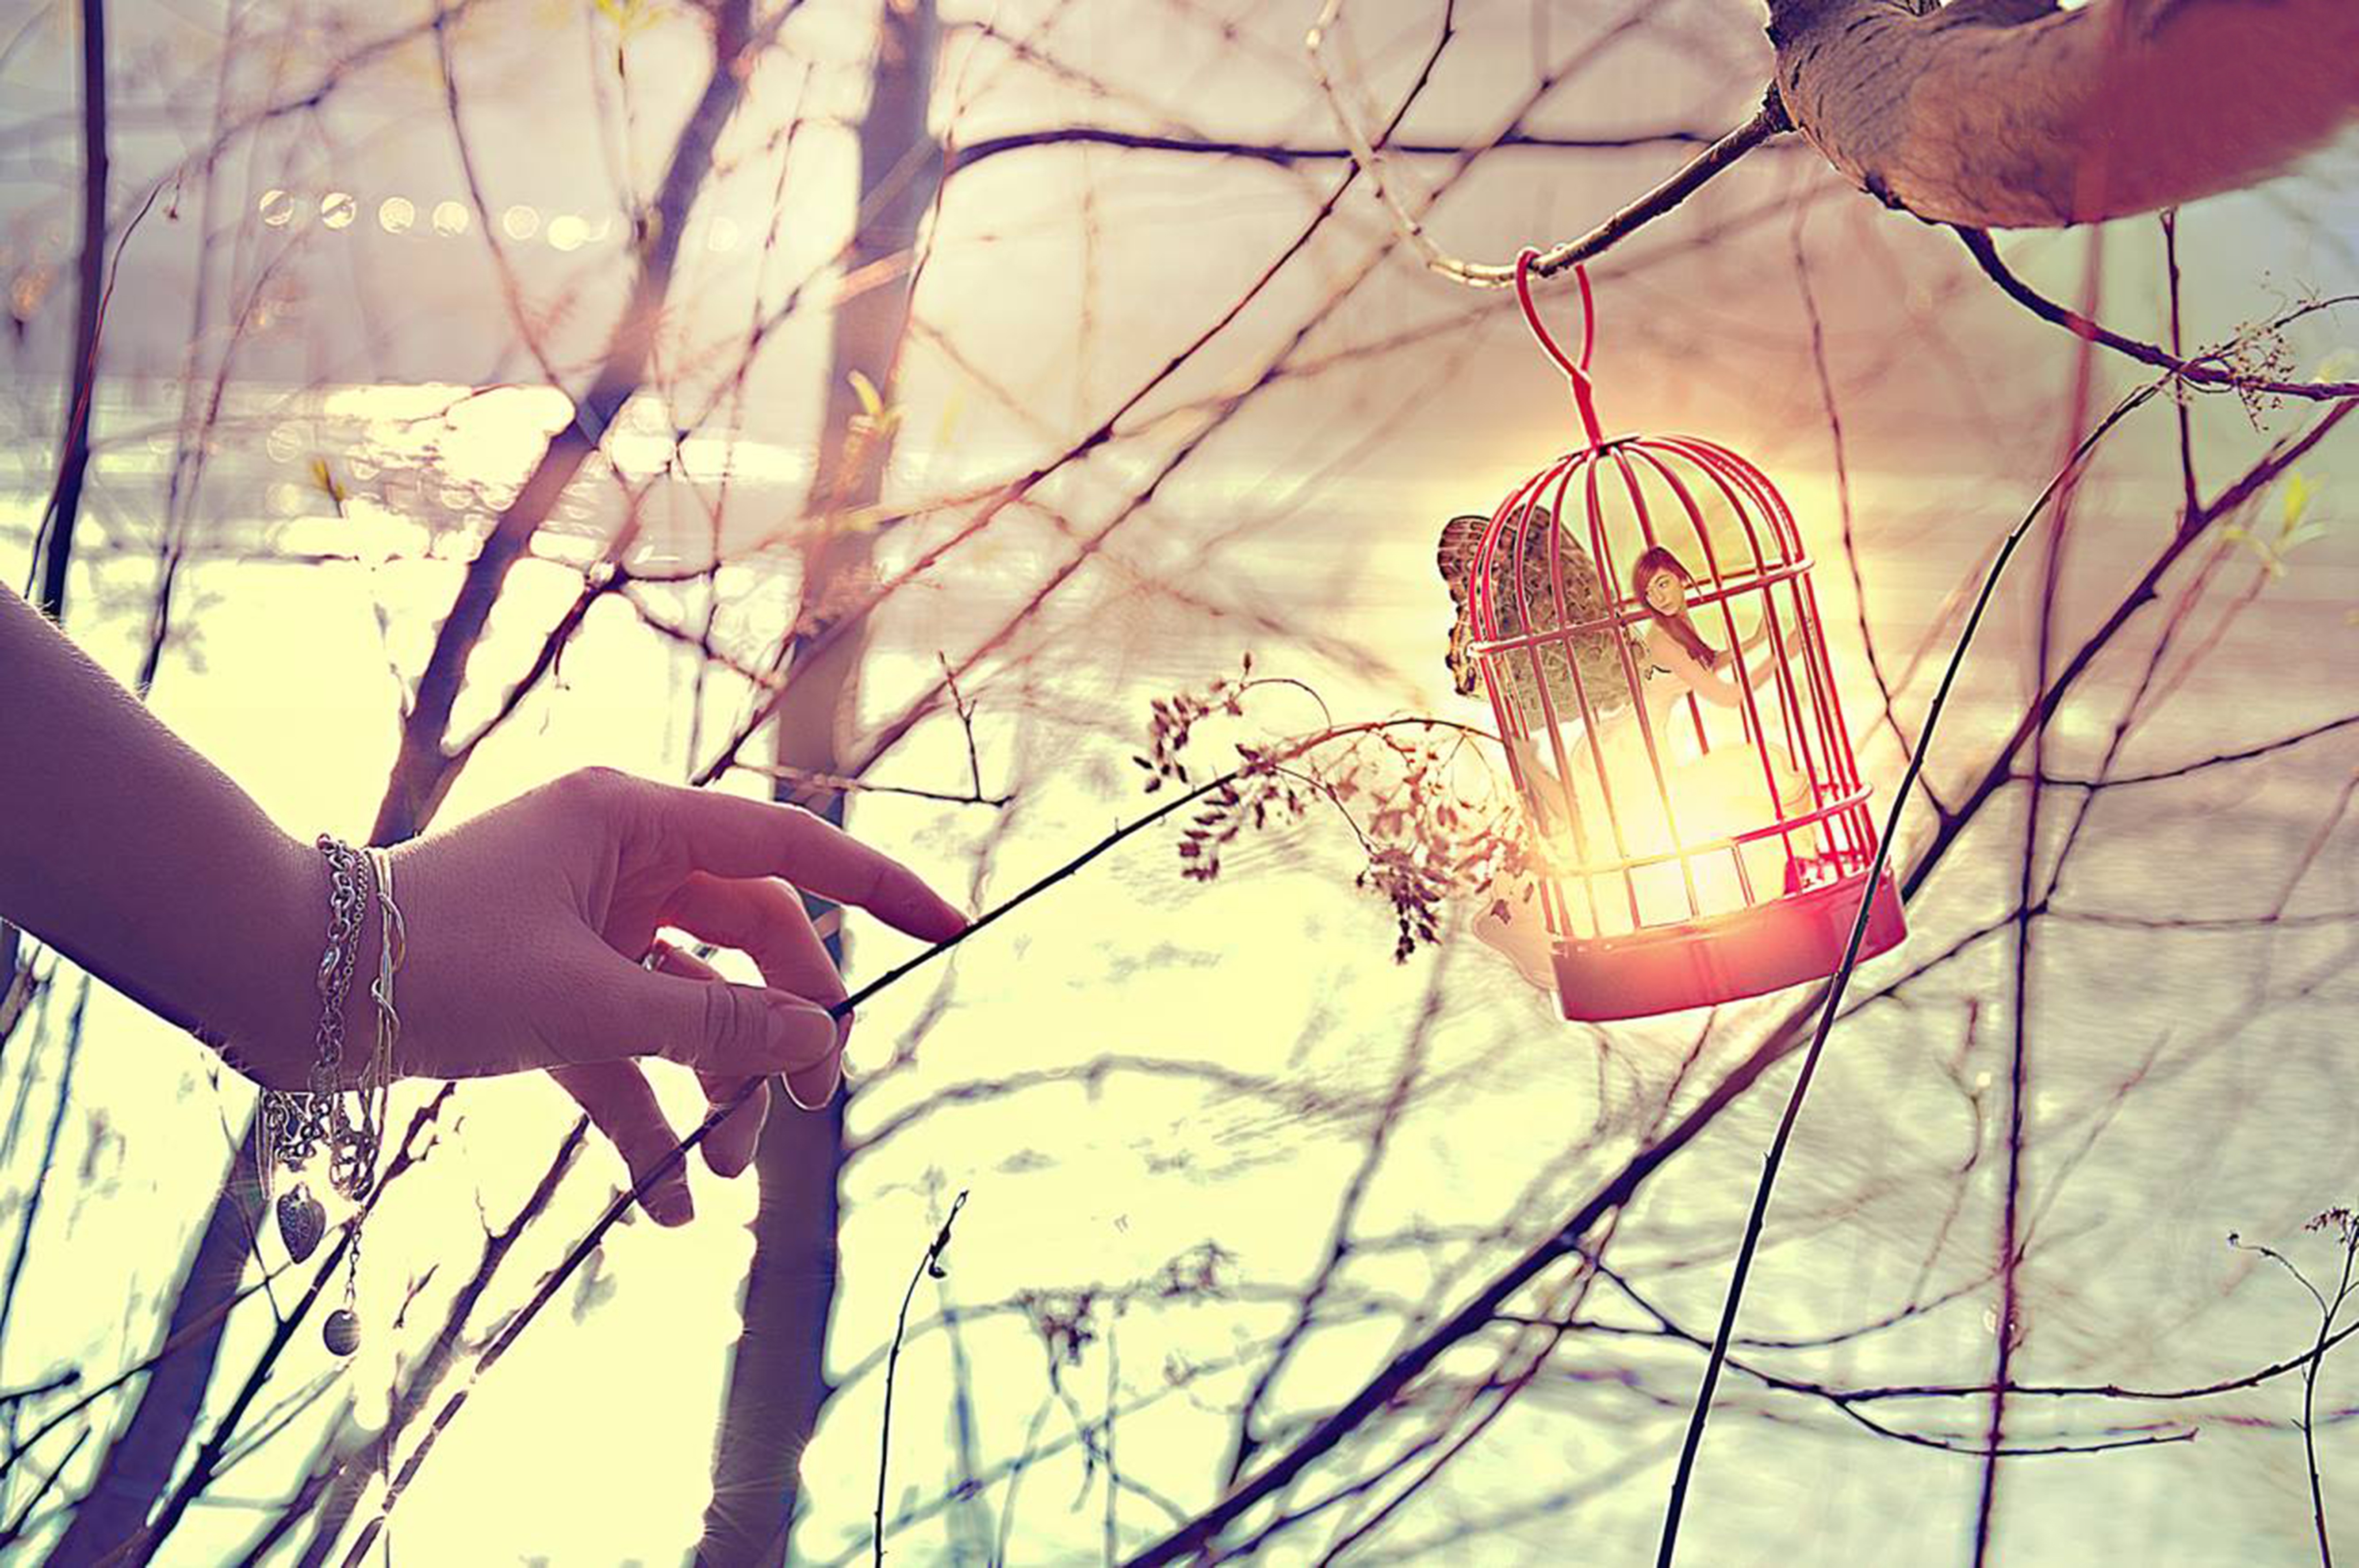
hand, landscape, sea, tree, nature, branch, light, plant, sky, photography, sunlight, morning, leaf, flower, lake, spring, reflection, color, season, magic, fairy